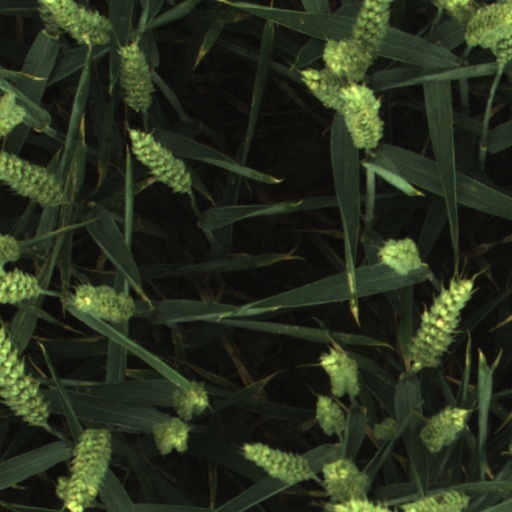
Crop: wheat